Meredith Brooks

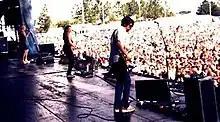
Brooks (center) performing at Lilith Fair in 1999

In 1999, Brooks recorded her third album, "Deconstruction." The track "Sin City" was recorded for the movie "Snake Eyes."